Jack Nicklaus' Greatest 18 Holes of Major Championship Golf

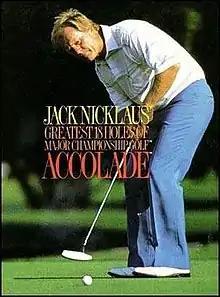
Cover art (Commodore 64)

Jack Nicklaus' Greatest 18 Holes of Major Championship Golf is a golf-simulation video game developed by Sculptured Software, and published by Accolade beginning in 1988. It was released for the Amiga, Amstrad CPC, Apple II, Atari ST, Commodore 64 (C64), MS-DOS, Macintosh, MSX, Nintendo Entertainment System (NES), PC-88, Sharp X68000, and Game Boy.